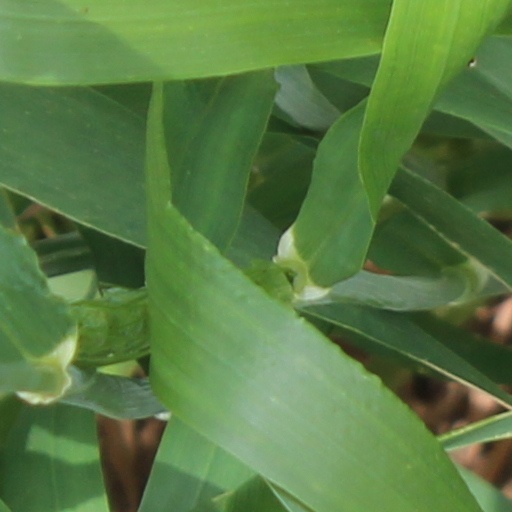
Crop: wheat